Spiridon Gopčević

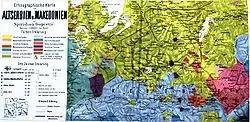
Map of Macedonia by Spiridon Gopčević

In 1889, Gopčević published an ethnographic study titled "Old Serbia and Macedonia" that was a Serbian nationalist book on Kosovo and Macedonia and contained a pro-Serbian ethnographic map of Macedonia. Gopčević's biographer argues that he did not actually go to Kosovo and the study is not based on authentic experiences. Within scholarship Gopčević's study has been noted for its plagiarisms, manipulations and misrepresentations, especially overstressing the Serbian character of Macedonia. Gopčević's views on Serbian and Albanian populations in Kosovo and also the issue of the "Arnautaš" theory or Albanians of alleged Serbian (descent) have only been partially examined by some authors. Noted for being an ardent Serbian nationalist, his book "Old Serbia and Macedonia" is seen as a work that opened the path for unprecedented Serbian territorial claims in the region.